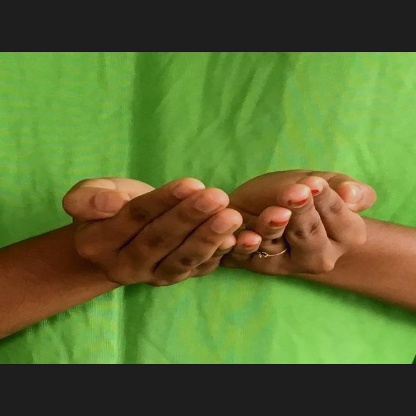
Mudra: Pushpaputa